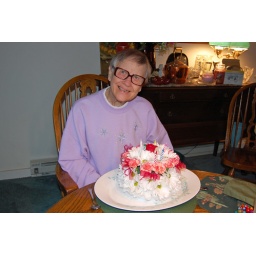
Gram and her cake made of flowers from my mother and fater in law. Cool idea!